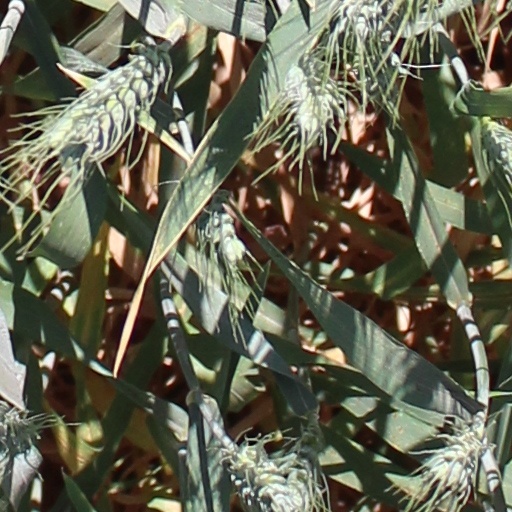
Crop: wheat